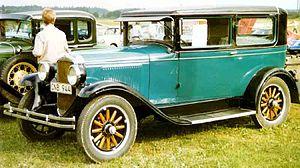
Pontiac est un constructeur automobile fondé en 1906 et disparu en 2010, autrefois Oakland issu du groupe General Motors.